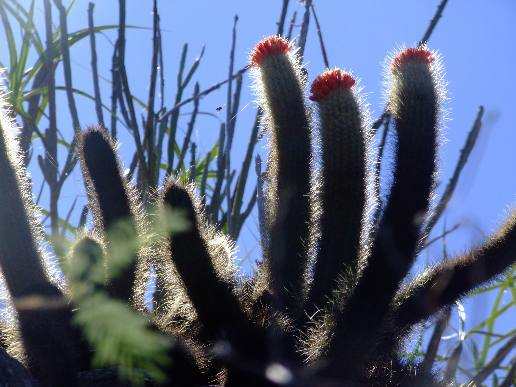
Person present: No